Gervase Clifton, 1st Baron Clifton

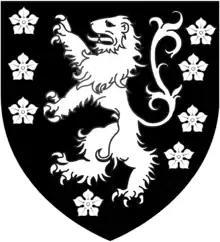
Arms of Clifton of Clifton, Nottinghamshire (Baron Clifton of Leighton Bromswold): "Sable semée of cinquefoils and a lion rampant argent"

Gervase Clifton, 1st Baron Clifton (c. 1570 – 14 October 1618) was an English nobleman.